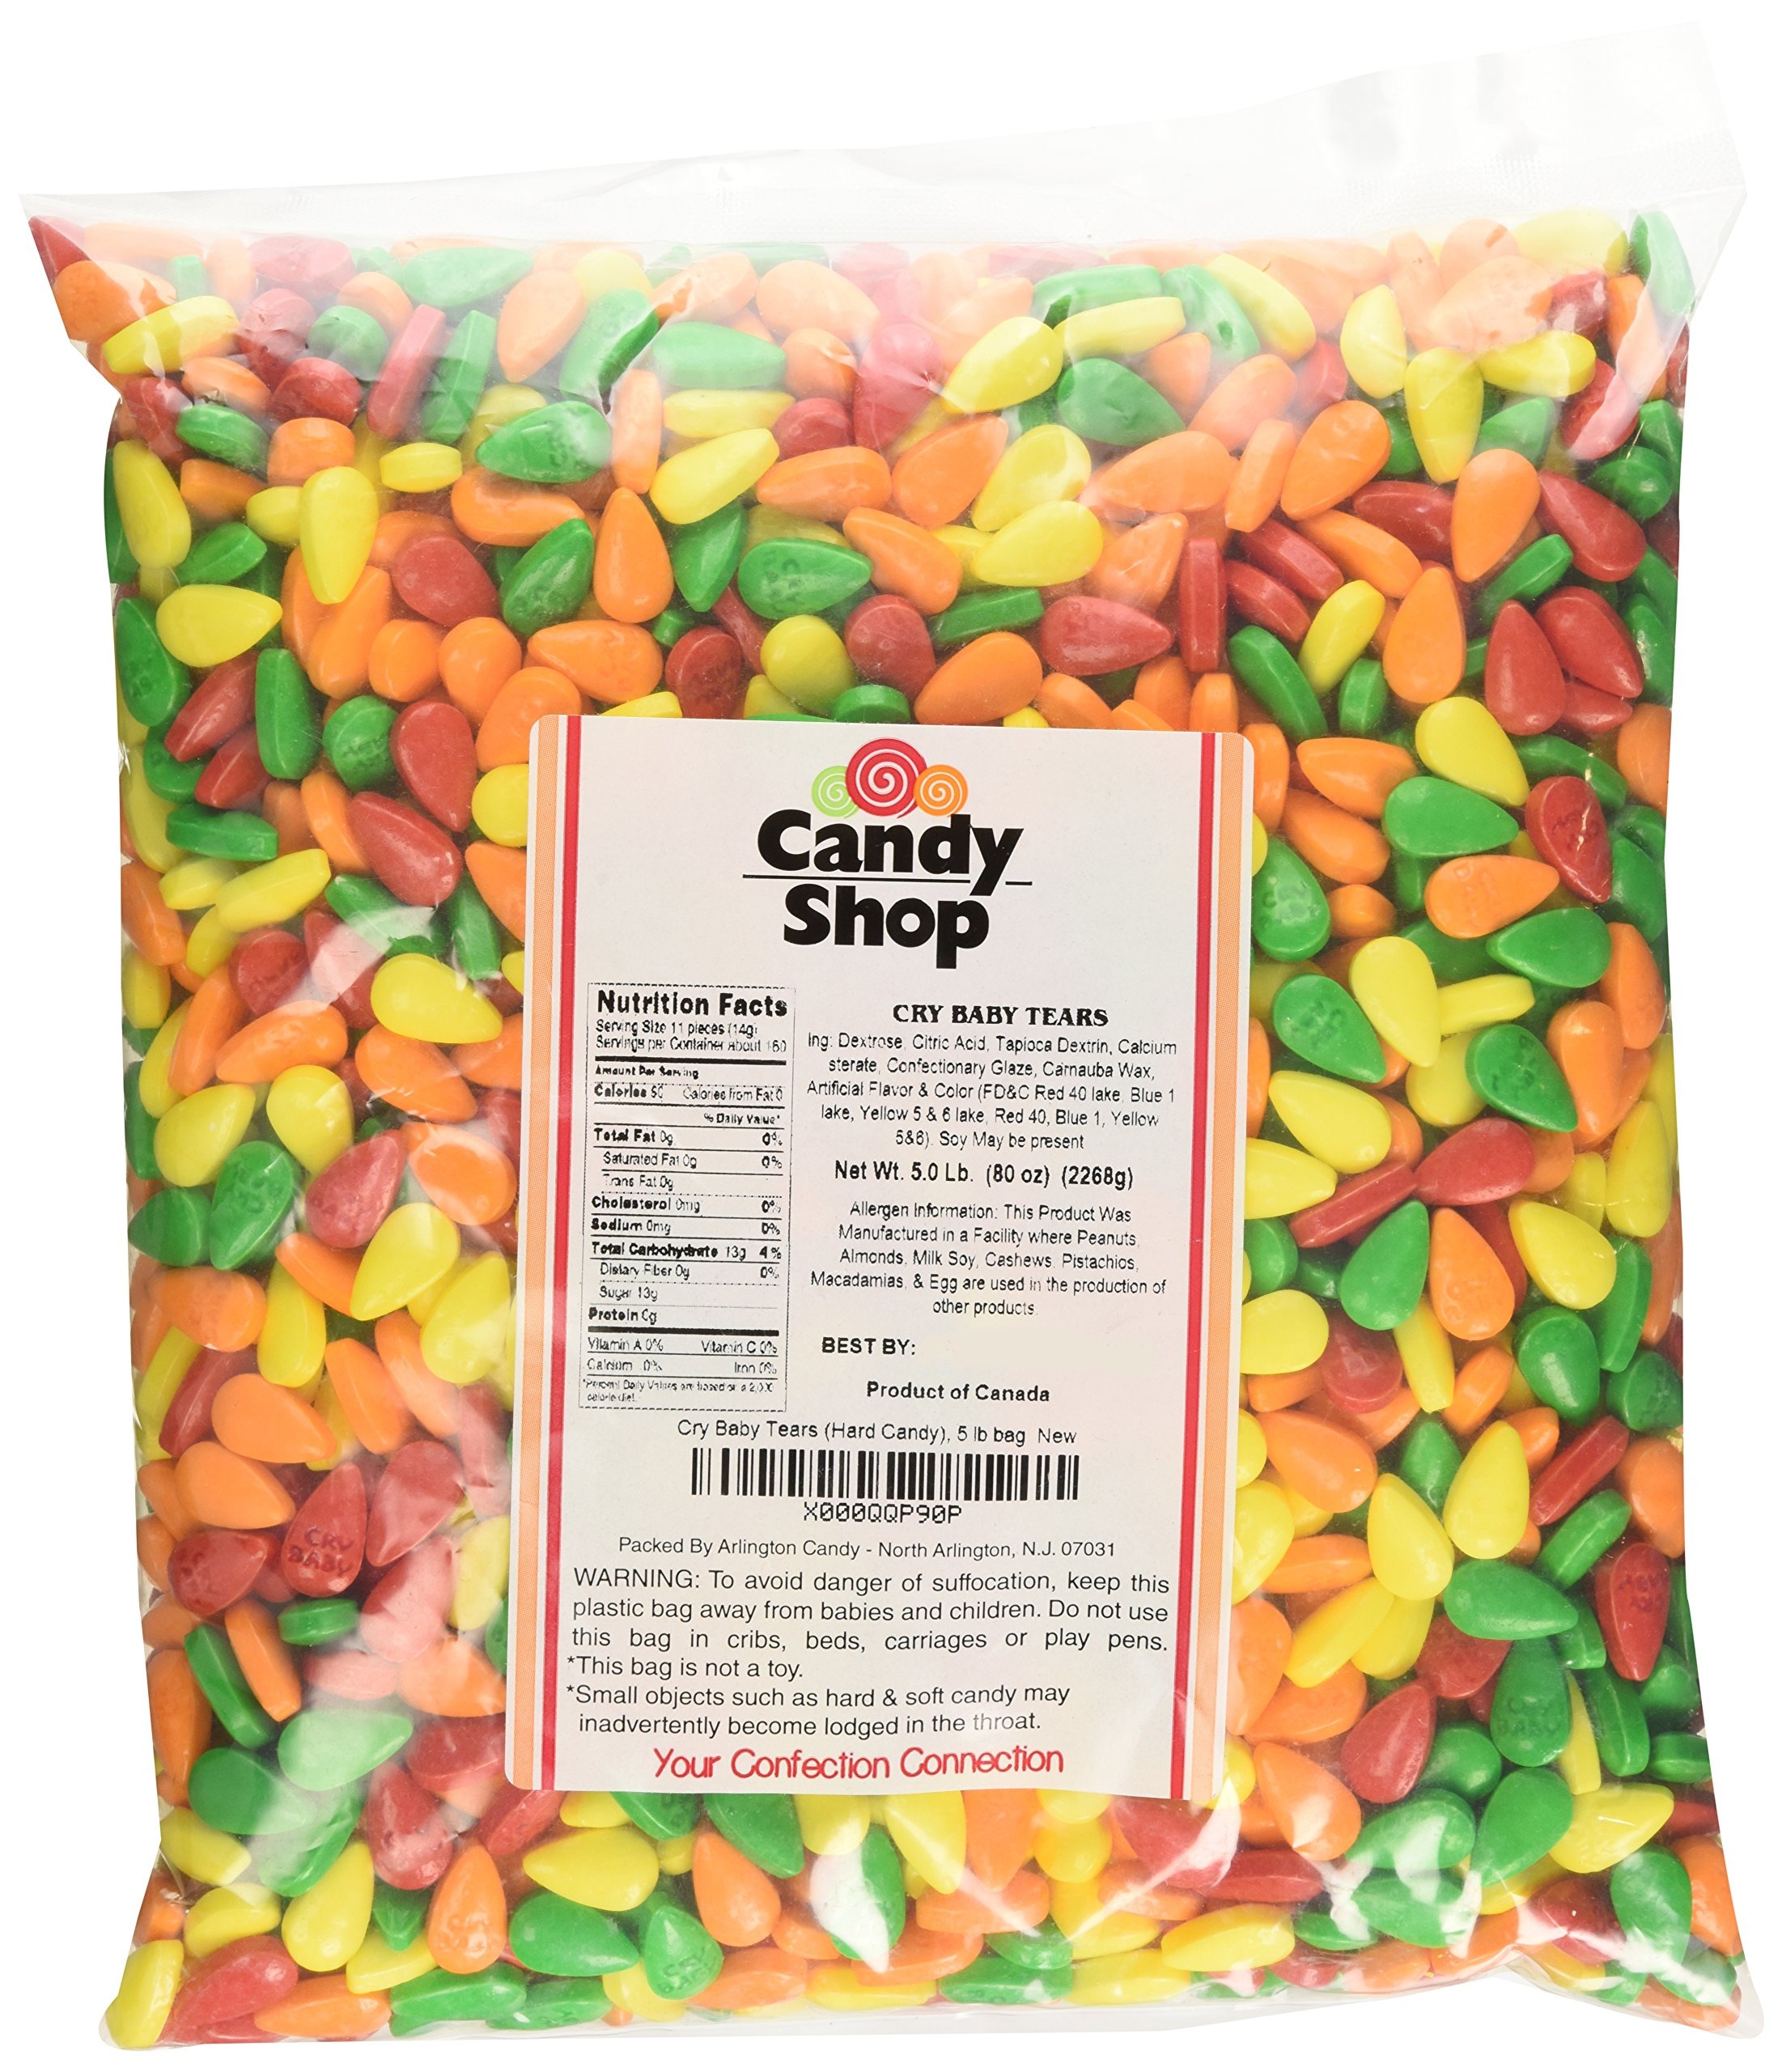
Item Name: Cry Baby Tears (Hard Candy), 5 lb bag
Product Description: Hard candy in the shape of tear drops. This hard candy has the shape of tears because it's so sour you're going to burst into tears. Sold in 5 pound bulk bags, 24-count small boxes, and .6 ounce mini boxes.
Value: 80.0
Unit: Ounce

Price: 35